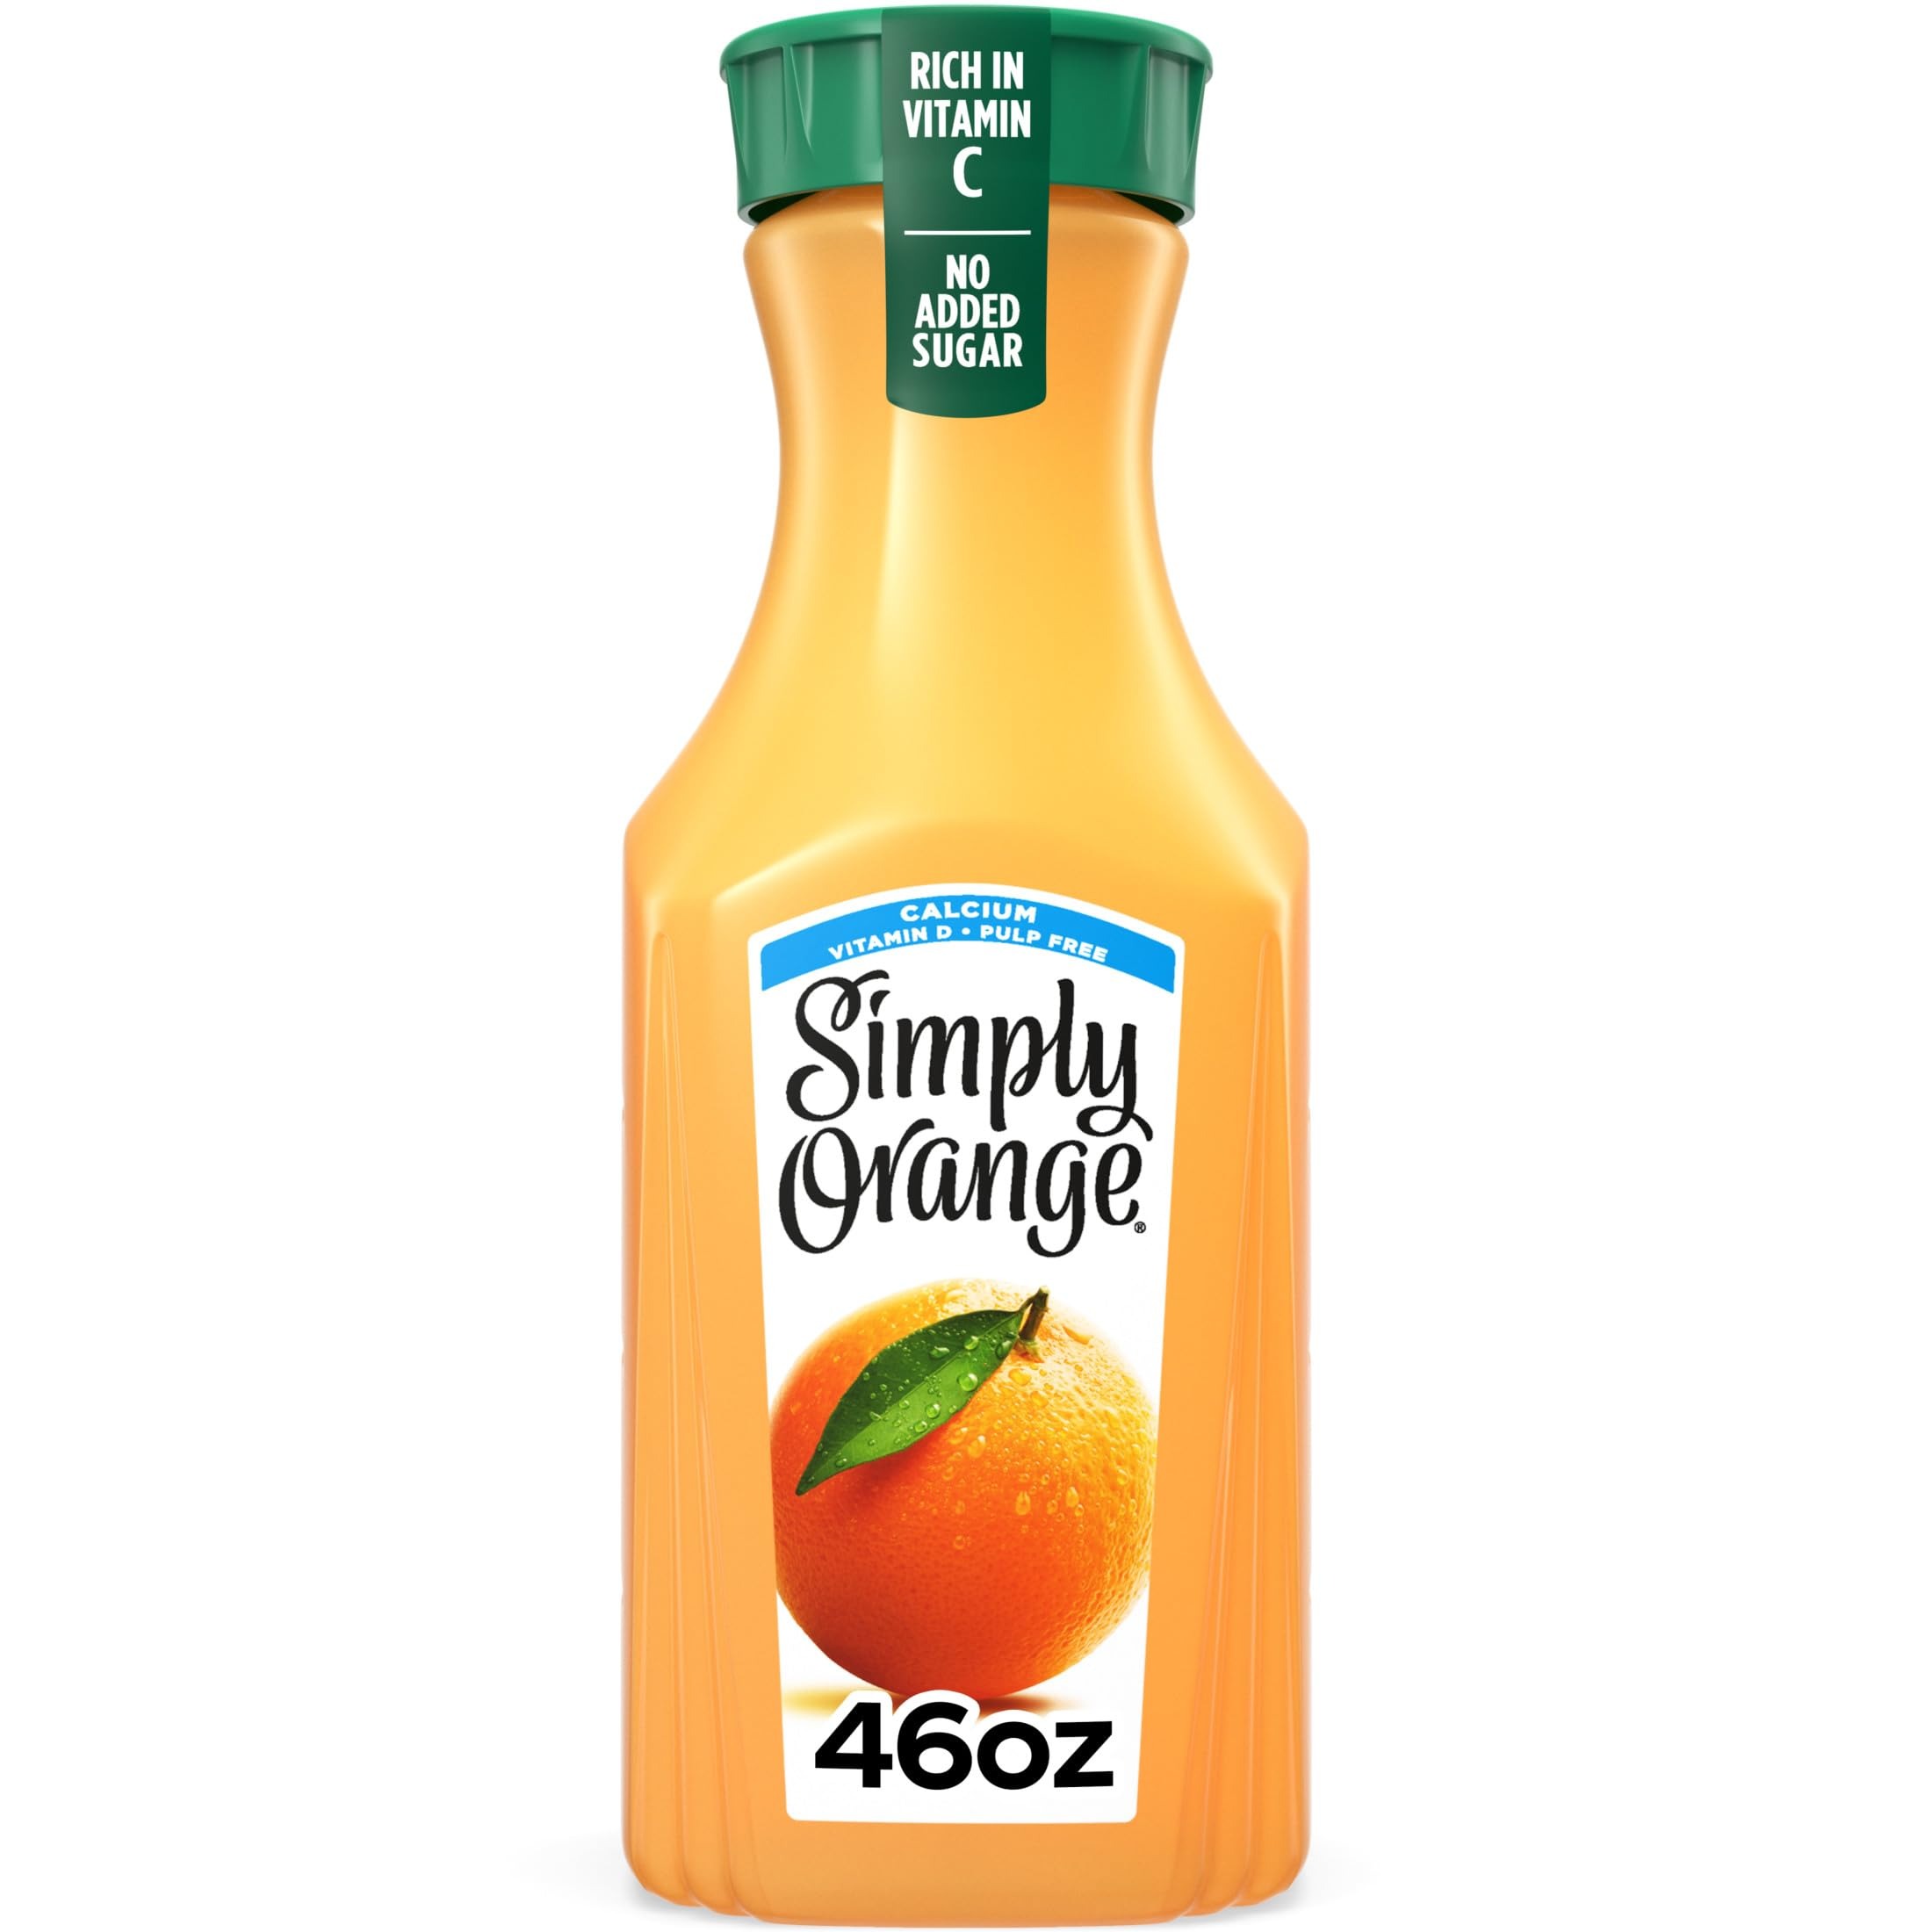
Item Name: Simply Orange Juice with Calcium Bottle, 46 fl oz
Bullet Point 1: Pure-squeezed and pasteurized — We never use concentrated orange juice
Bullet Point 2: Pulp-free orange juice
Bullet Point 3: Non-GMO Project Verified — Ingredients in this beverage are not genetically engineered
Bullet Point 4: Excellent source of vitamin C and calcium and a good source of vitamin D
Bullet Point 5: With Simply, you always have a "Fresh Taste Guarantee"
Bullet Point 6: 46 fluid ounce bottle
Value: 46.0
Unit: Fl Oz

Price: 4.535